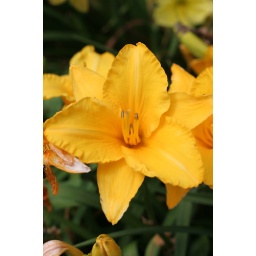
Pictures from the flowers beds over at the Farm.